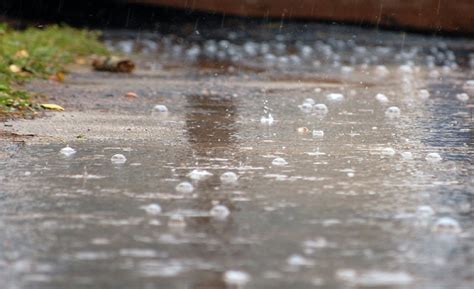
Weather: rain or strom